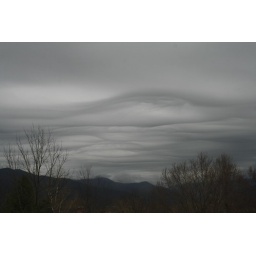
Asperatus over a mountain sky near Black Mountain, NC.